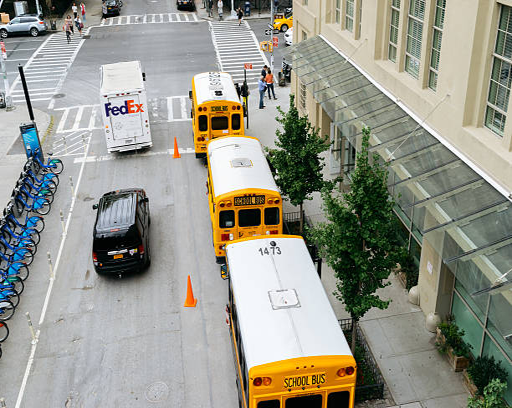
yellow taxi and people on the street